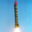
Label: rocket